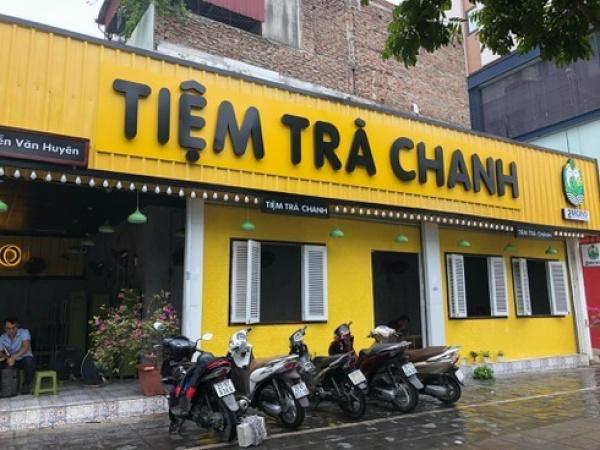
đây là bức ảnh chụp phía trước của một quán trà chanh